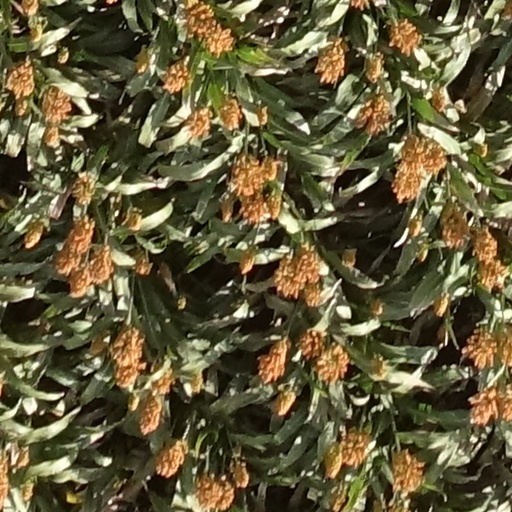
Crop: sorghum